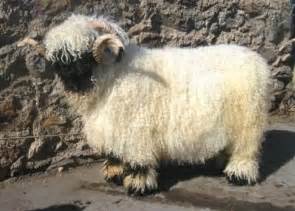
Label: sheep